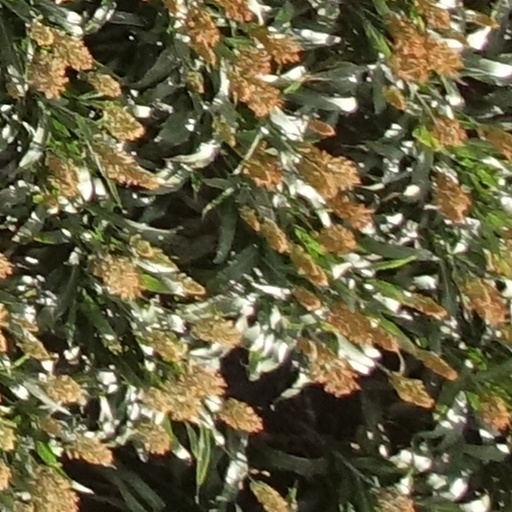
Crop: sorghum